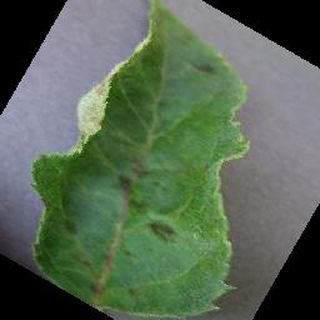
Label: apple_apple_scab